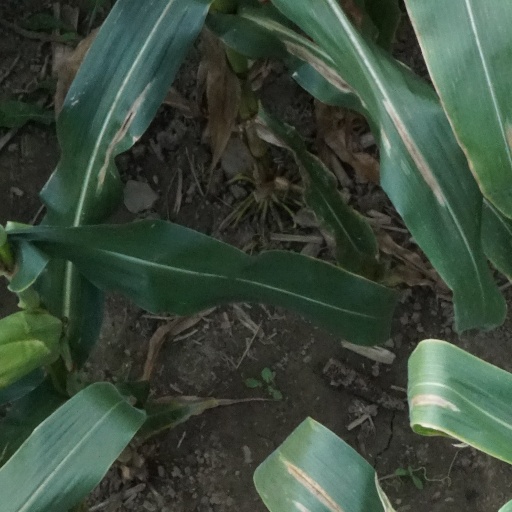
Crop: maize; corn